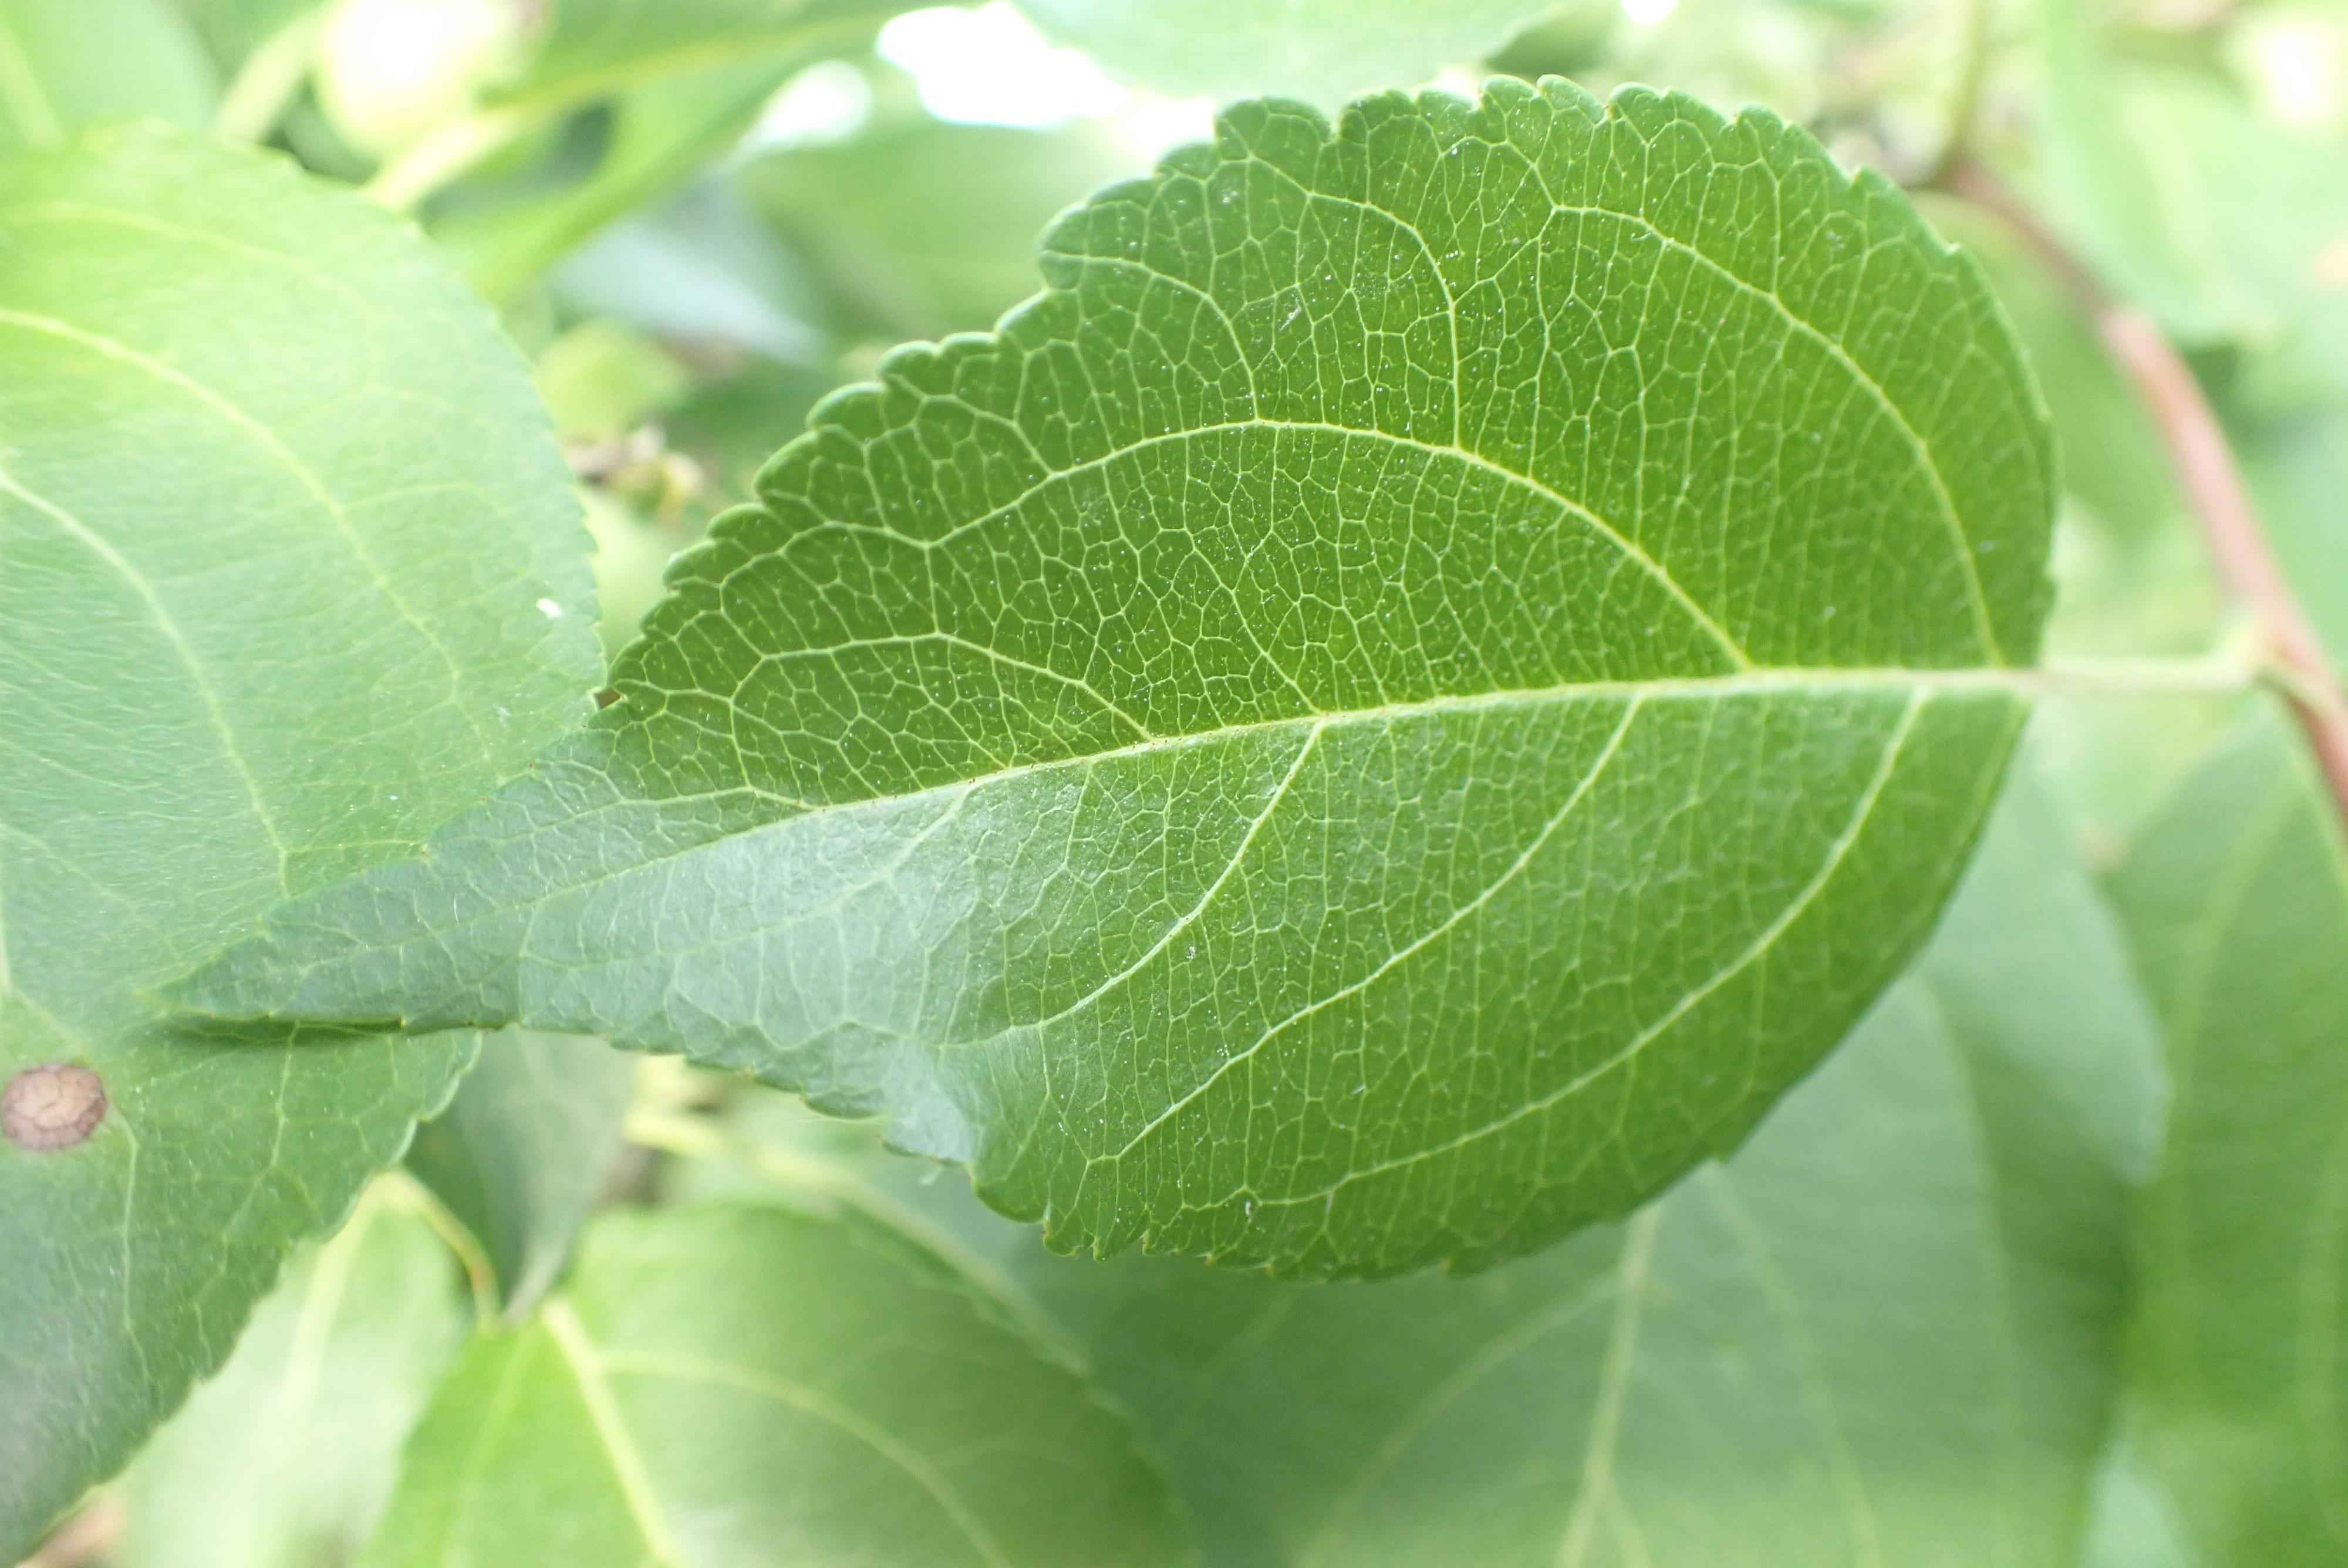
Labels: healthy